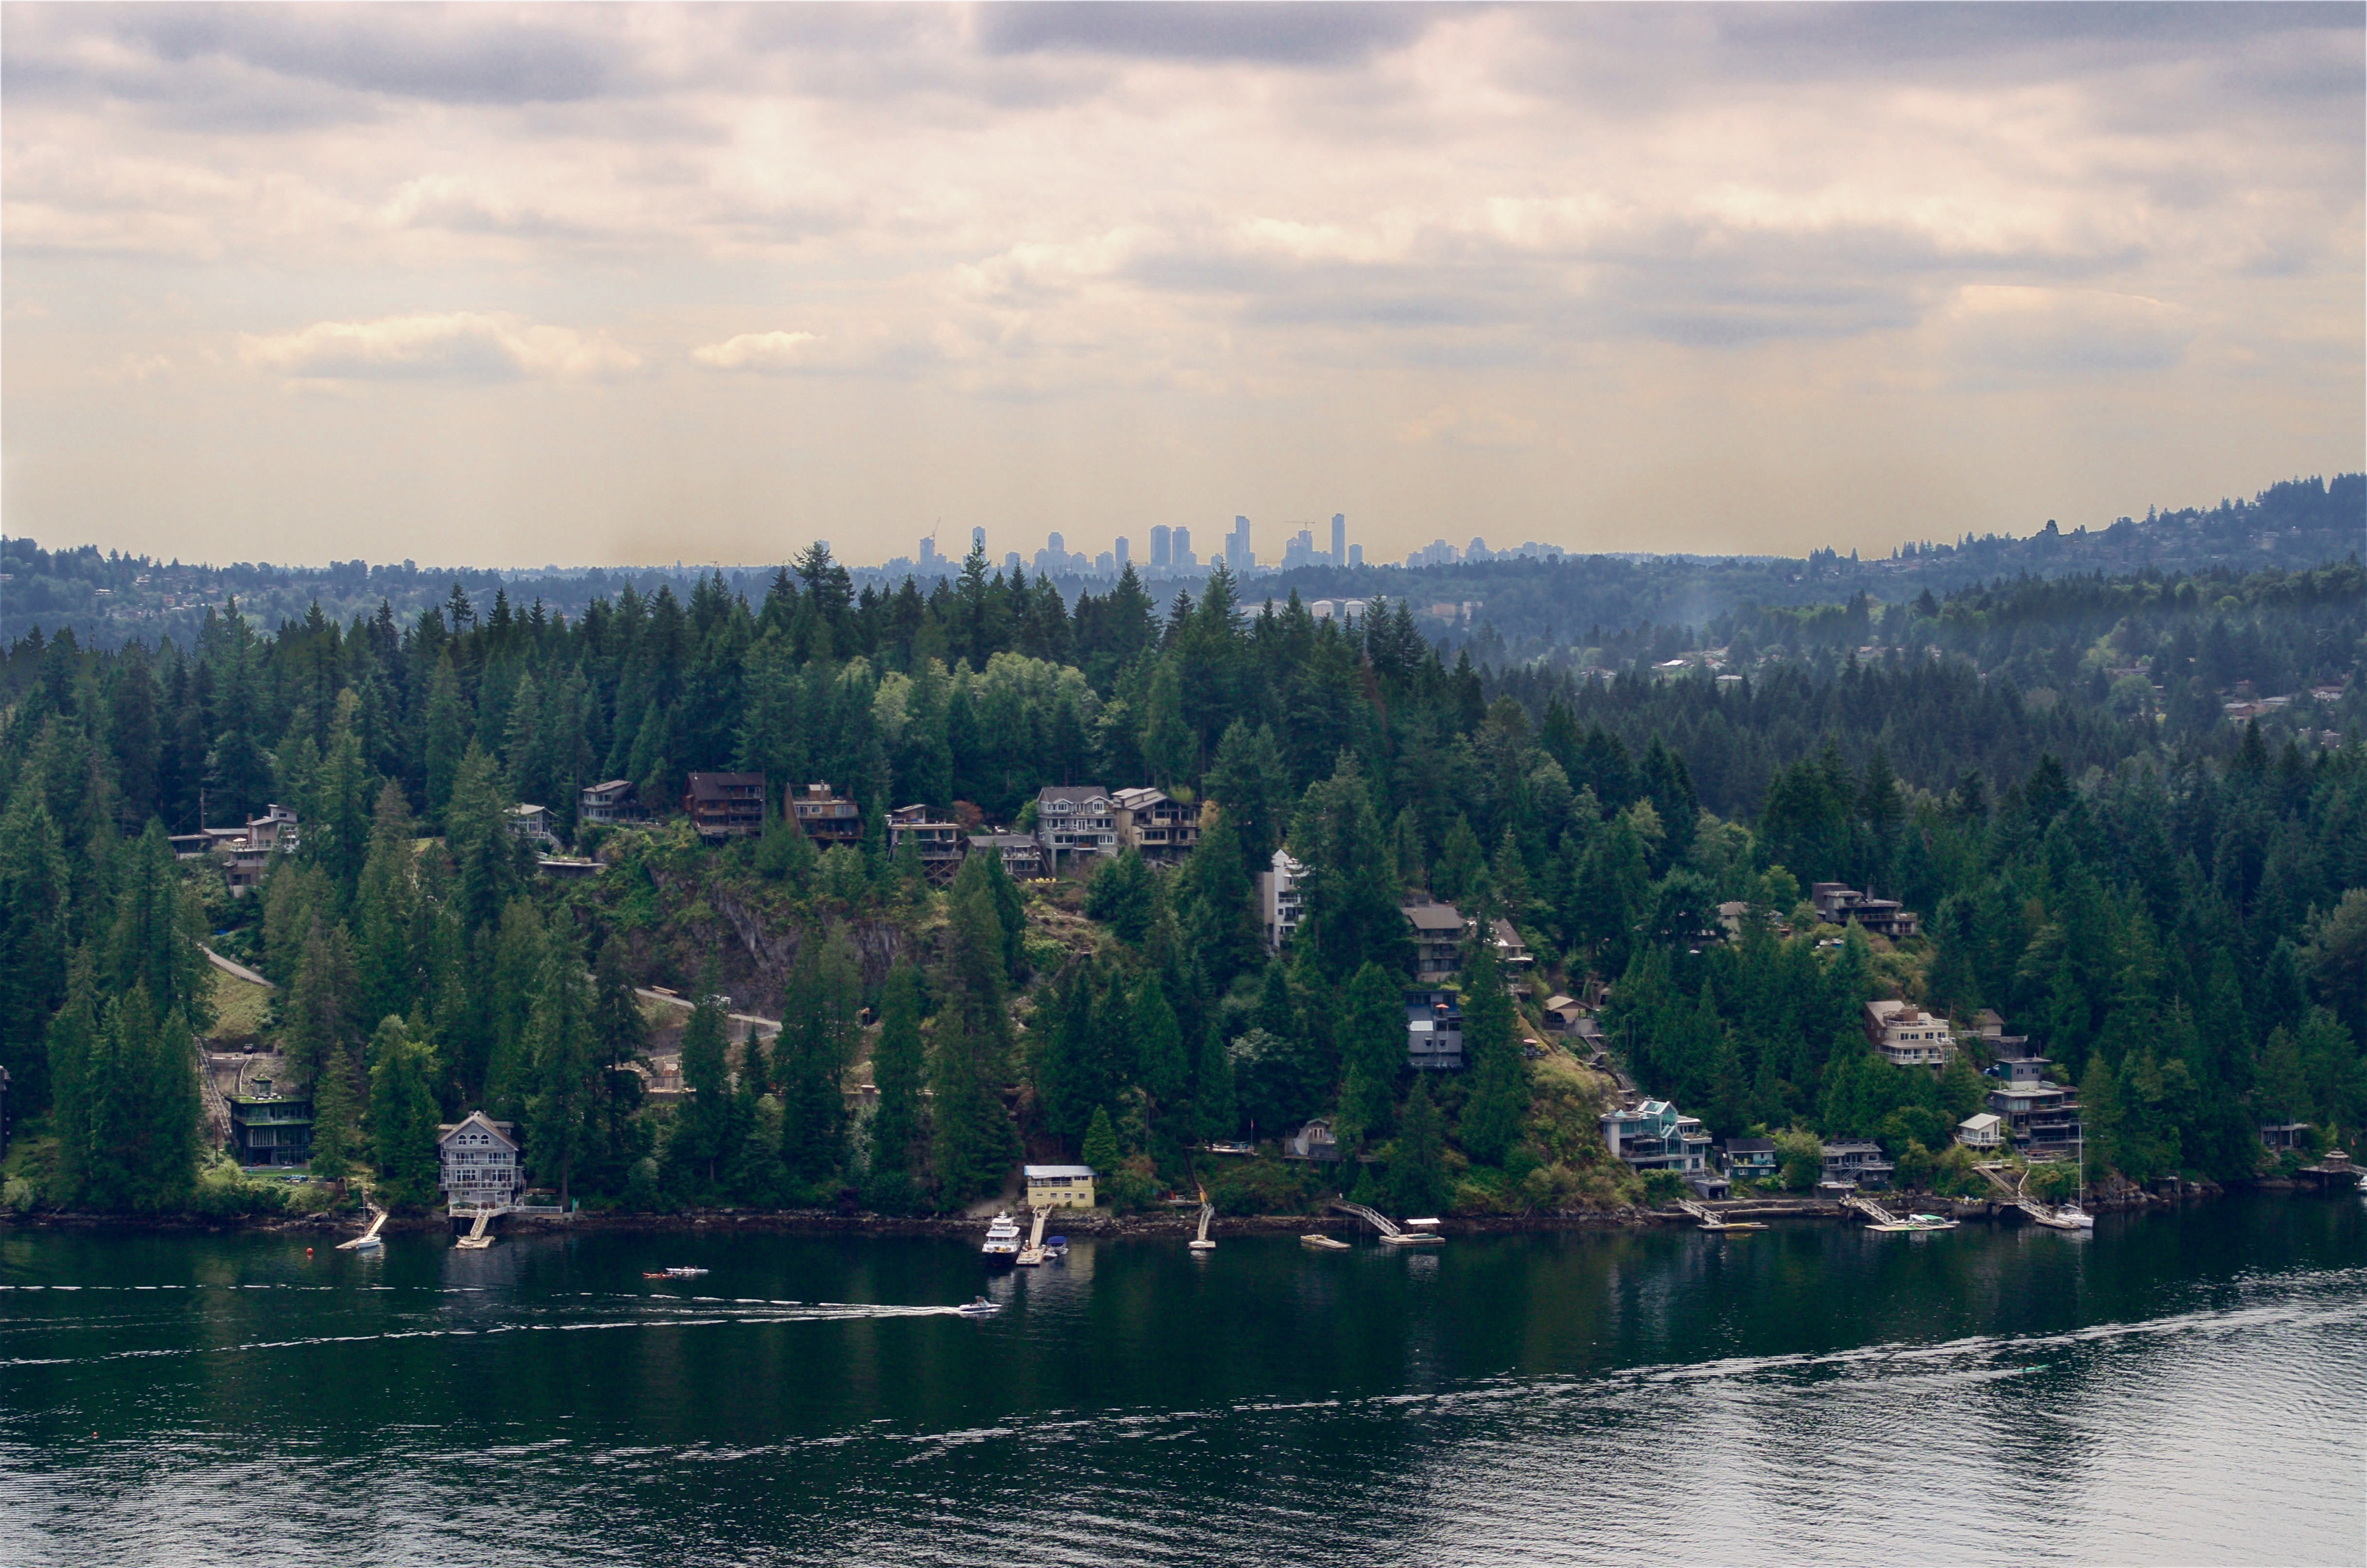
landscape, sea, tree, water, nature, mountain, cloud, morning, hill, lake, river, mountain range, dusk, reflection, bay, reservoir, body of water, loch, geographical feature, atmospheric phenomenon